Mir-BART2 microRNA precursor family

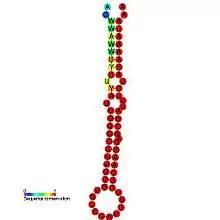
Predicted secondary structure and sequence conservation of mir-BART2

The mir-BART2 microRNA precursor found in Human herpesvirus 4 (Epstein–Barr virus) and Cercopithicine herpesvirus 15. mir-BART2 is expressed in all stages of infection but expression is significantly elevated in the lytic stage. In Epstein-Barr virus, mir-BART2 is found in the intronic regions of the BART (Bam HI-A region rightward transcript) gene whose function is unknown. mir-BART2 is thought to target the virally encoded DNA polymerase BALF5 for degradation. The mature sequence is excised from the 5' arm of the hairpin.